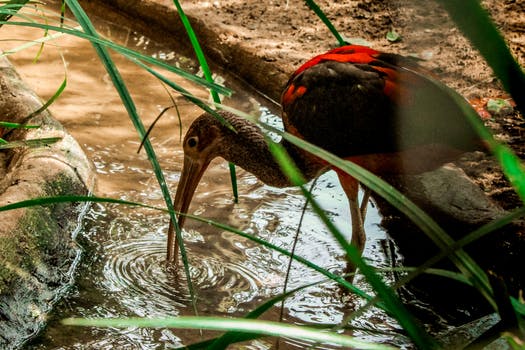
Label: No Watermark